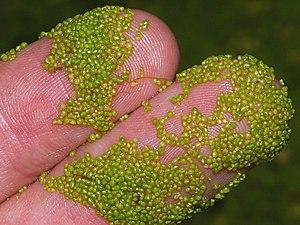
Cette liste de Tracheophyta de Bosnie-Herzégovine, ainsi que d’espèces introduites est un aperçu incomplet d’espèces de mousses, de fougères, de gymnospermes et d’angiospermes citées dans la littérature disponible en langues bosniaque, croate, serbe et serbo-croate. Cet aperçu n’inclue pas des espèces cultivées ni celles occasionnellement introduites.